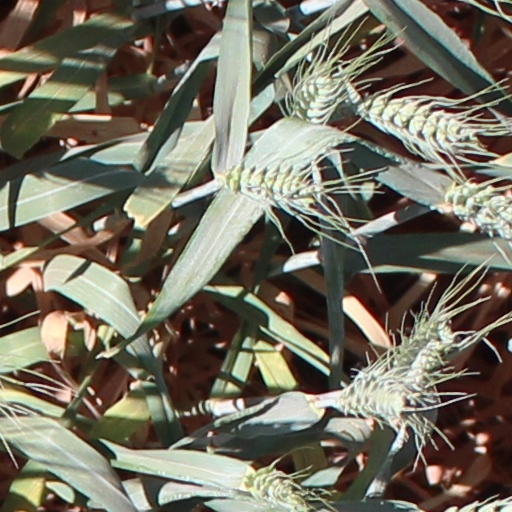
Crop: wheat